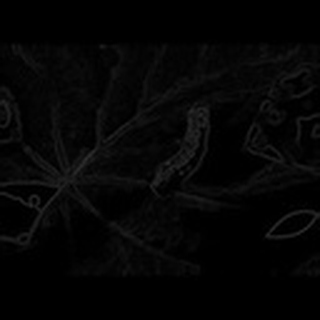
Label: cotton_army_worm